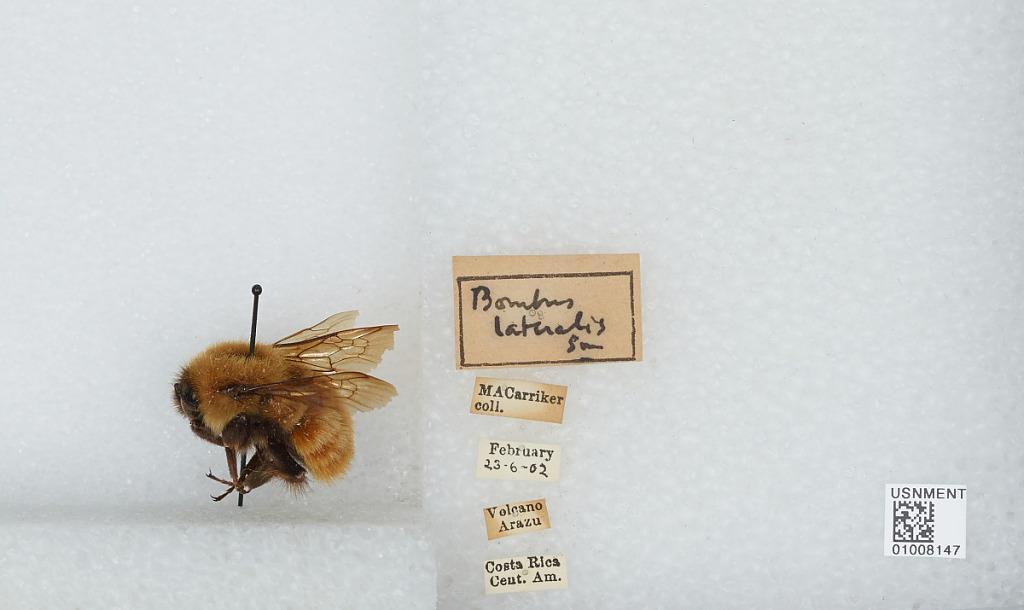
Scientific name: Bombus (Pyrobombus) ephippiatus (Say)
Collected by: M. Carriher
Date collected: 1902-6-23
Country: Costa Rica
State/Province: Cartago
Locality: Irazu Volcano
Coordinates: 9.9792, -83.8525